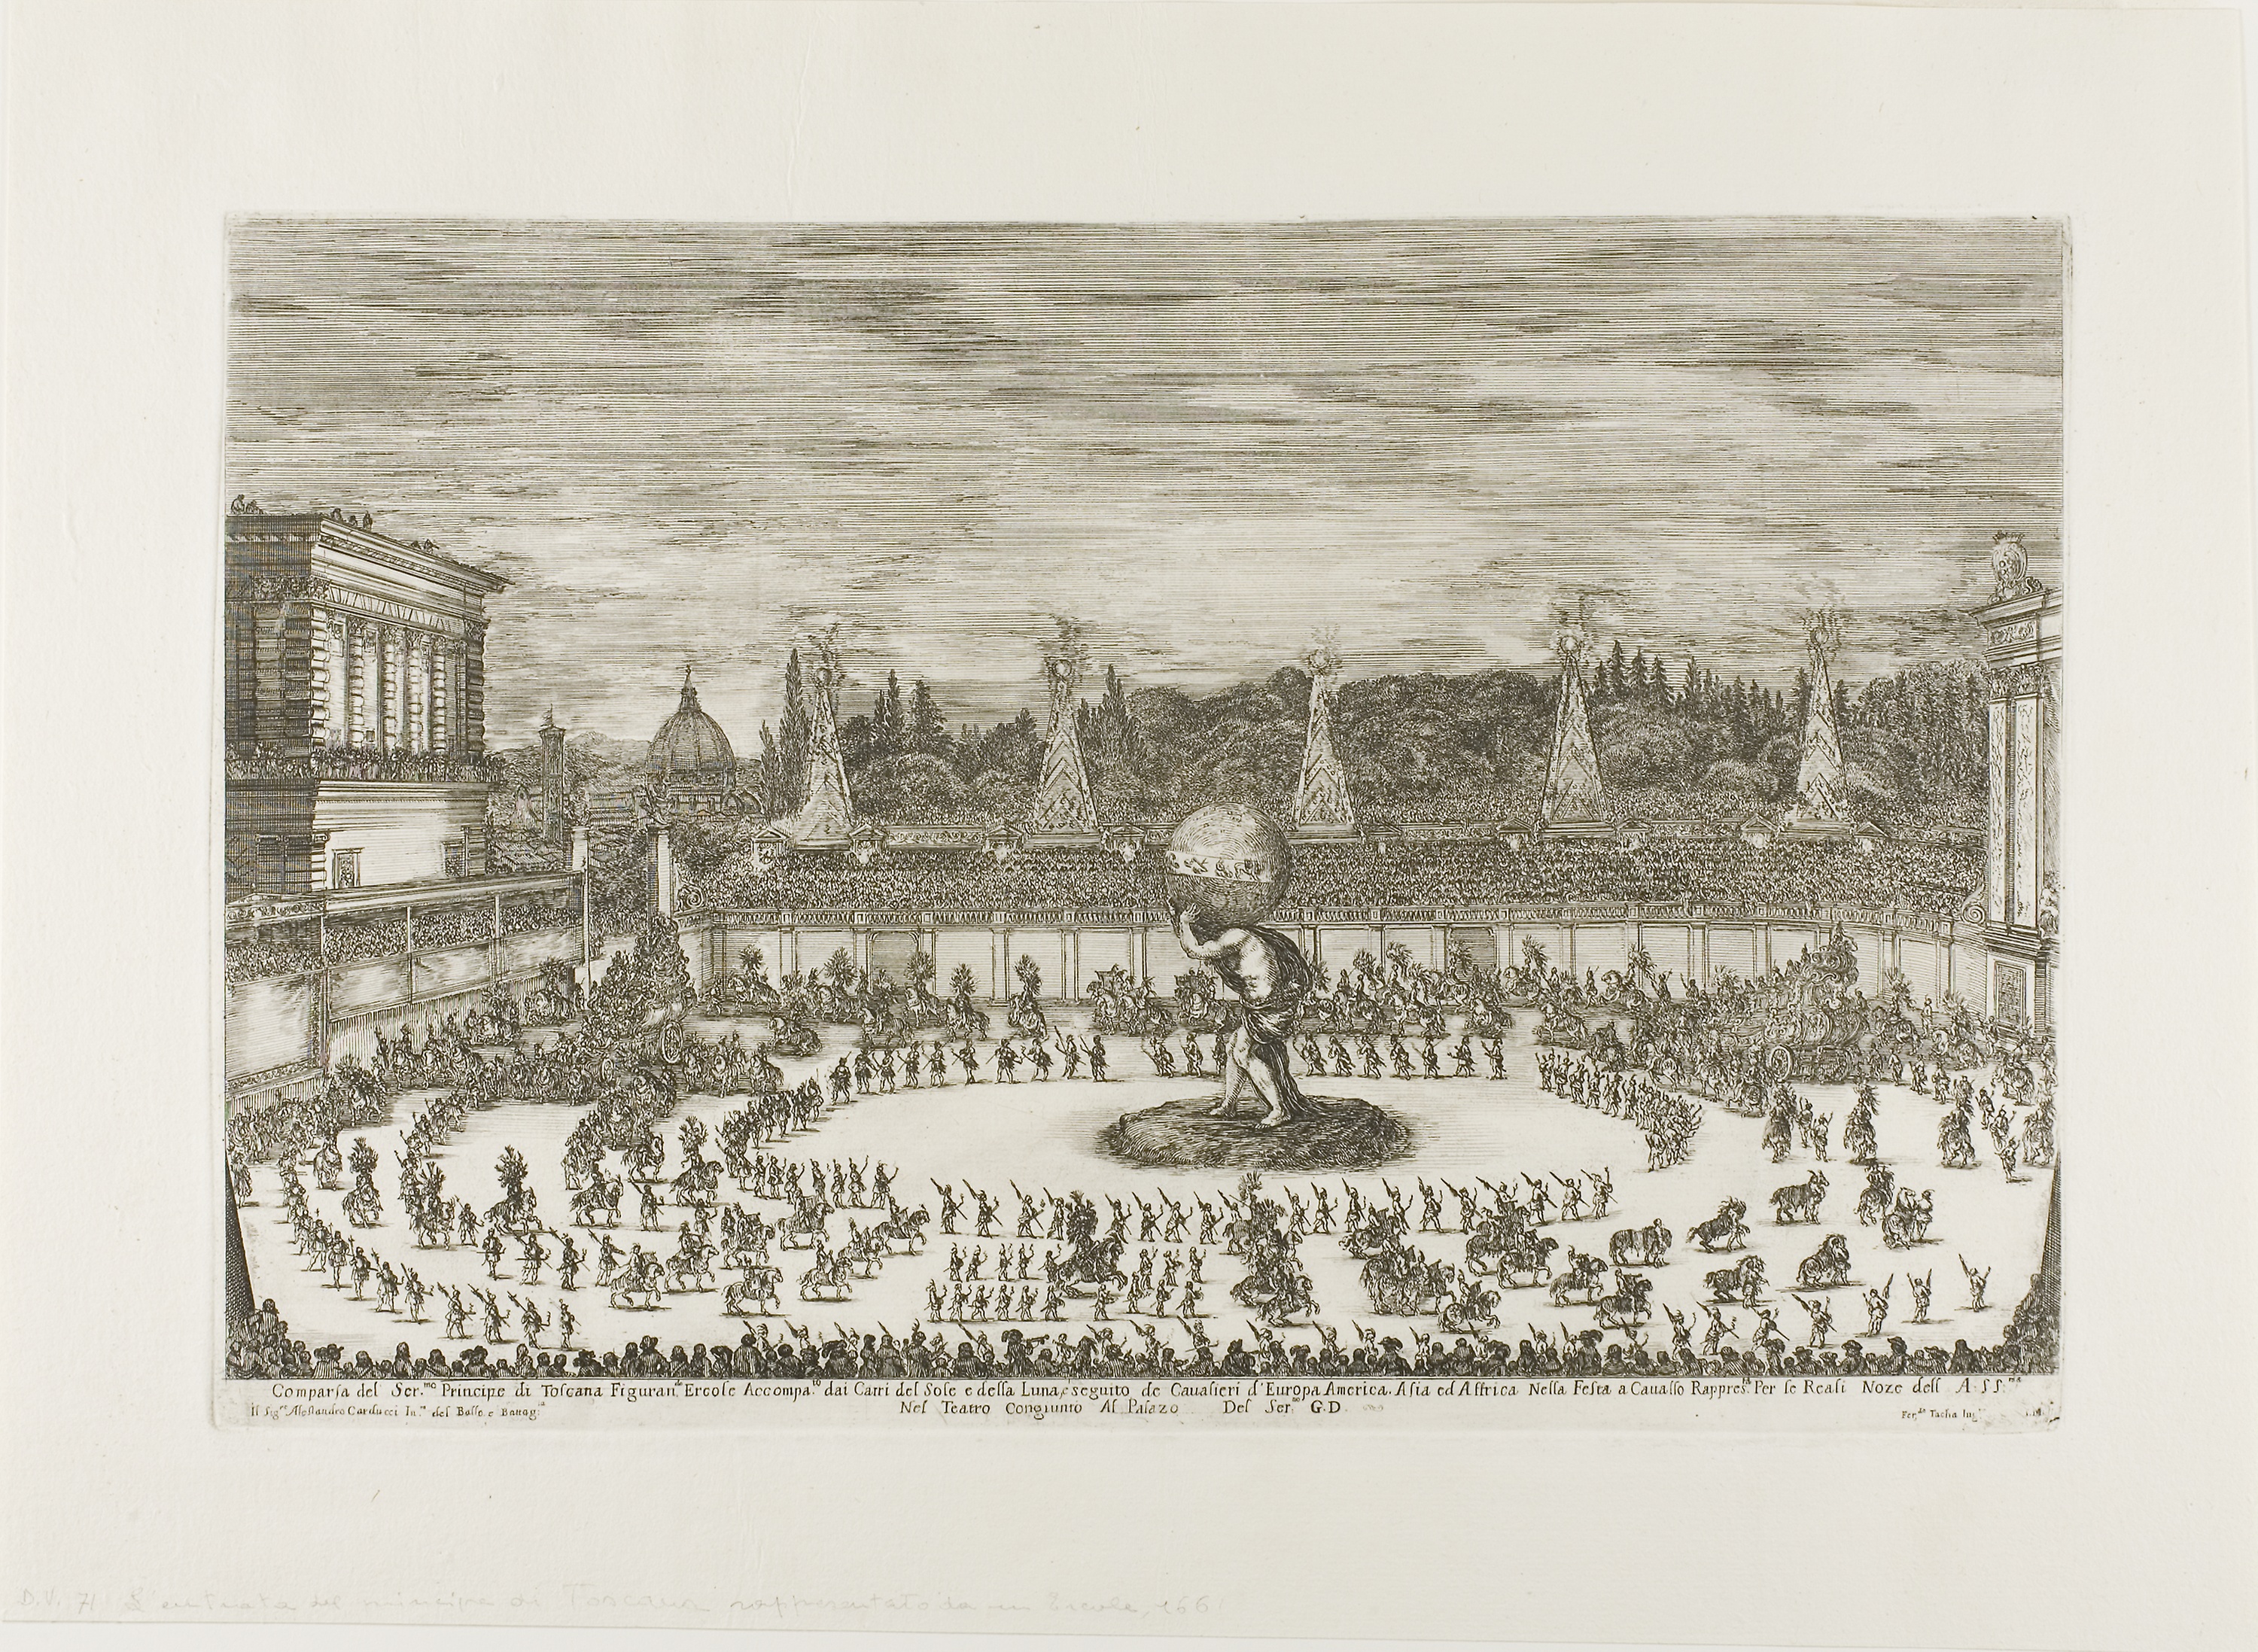
history, artwork, ancient history, drawing, black and white, visual arts, paper product, font, stock photography